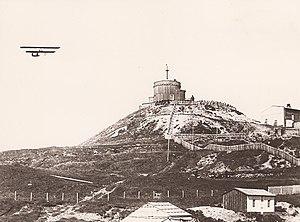
Eugène Renaux avant son atterissage grand Prix Michelin d'Aviation 1911
Le Prix Michelin d'aviation est une récompense de 100 000 francs attribuée au premier aviateur réalisant un vol Paris/sommet du Puy de Dôme en faisant le tour de la cathédrale de Clermont-Ferrand en moins de 6 heures à bord d'un aéronef avec deux occupants. Ce prix a été proposé par les frères Michelin, Édouard et André, le 6 mars 1908. Le prix a été remporté par Eugène Rénaux accompagné d'Albert Senouque qui ont posé leur biplan Maurice Farman à moteur Renault le 7 mars 1911 à 14 h 23, après 5 h 10 de vol.